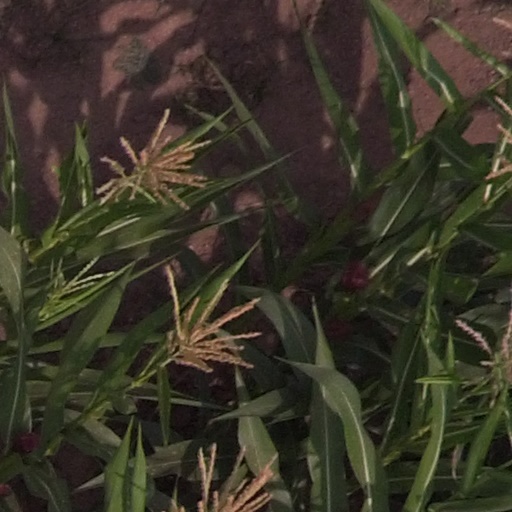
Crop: maize; corn